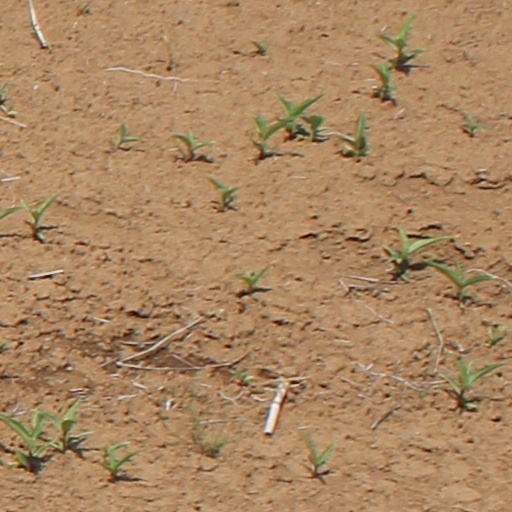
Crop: wheat